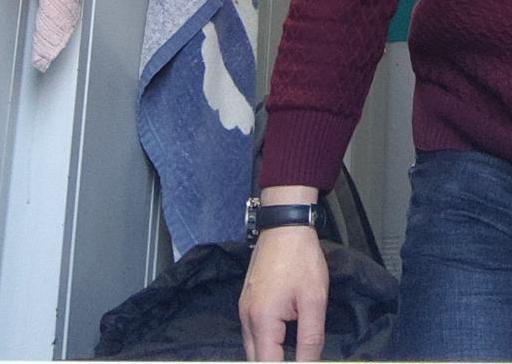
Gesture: no_gesture